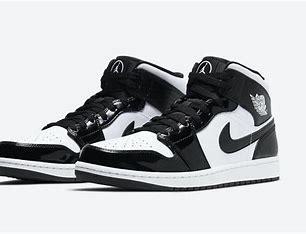
Brand: Nike
Model: 1 Mid